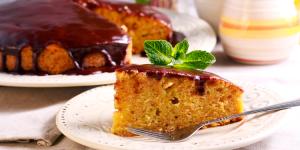
torta de zanahoria con chocolate